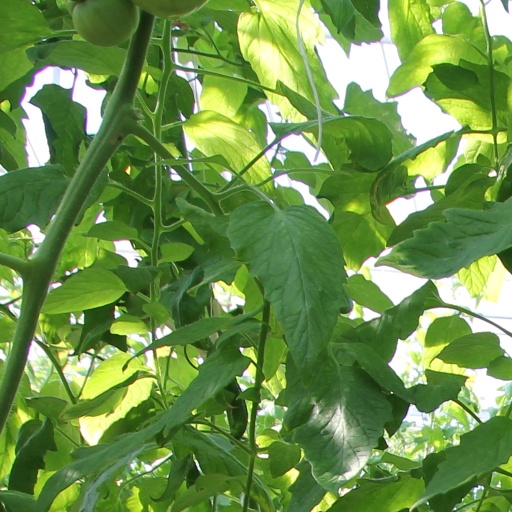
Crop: tomato